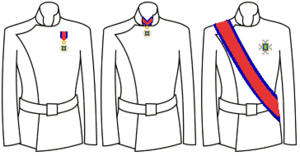
L'ordre royal de François Iᵉʳ est un ordre de chevalerie du Royaume des Deux-Siciles, État de l'Italie pré-unitaire.